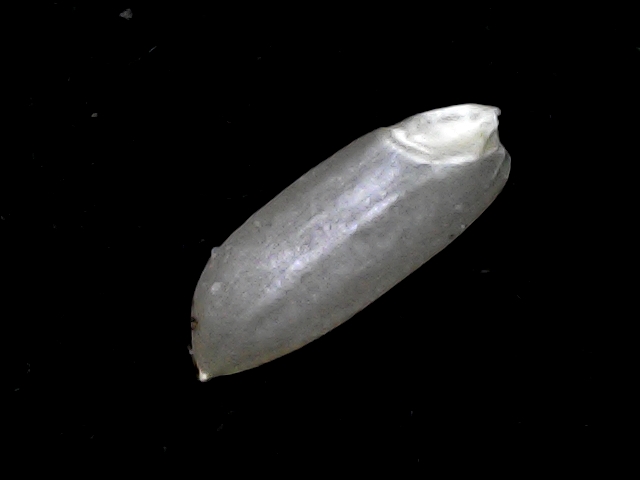
Rice variety: BD39